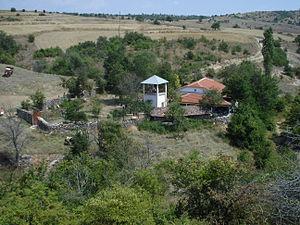
Dolno Barbarevo est un village du nord-est de la Macédoine du Nord, situé dans la municipalité de Probichtip. Le village comptait 11 habitants en 2002.